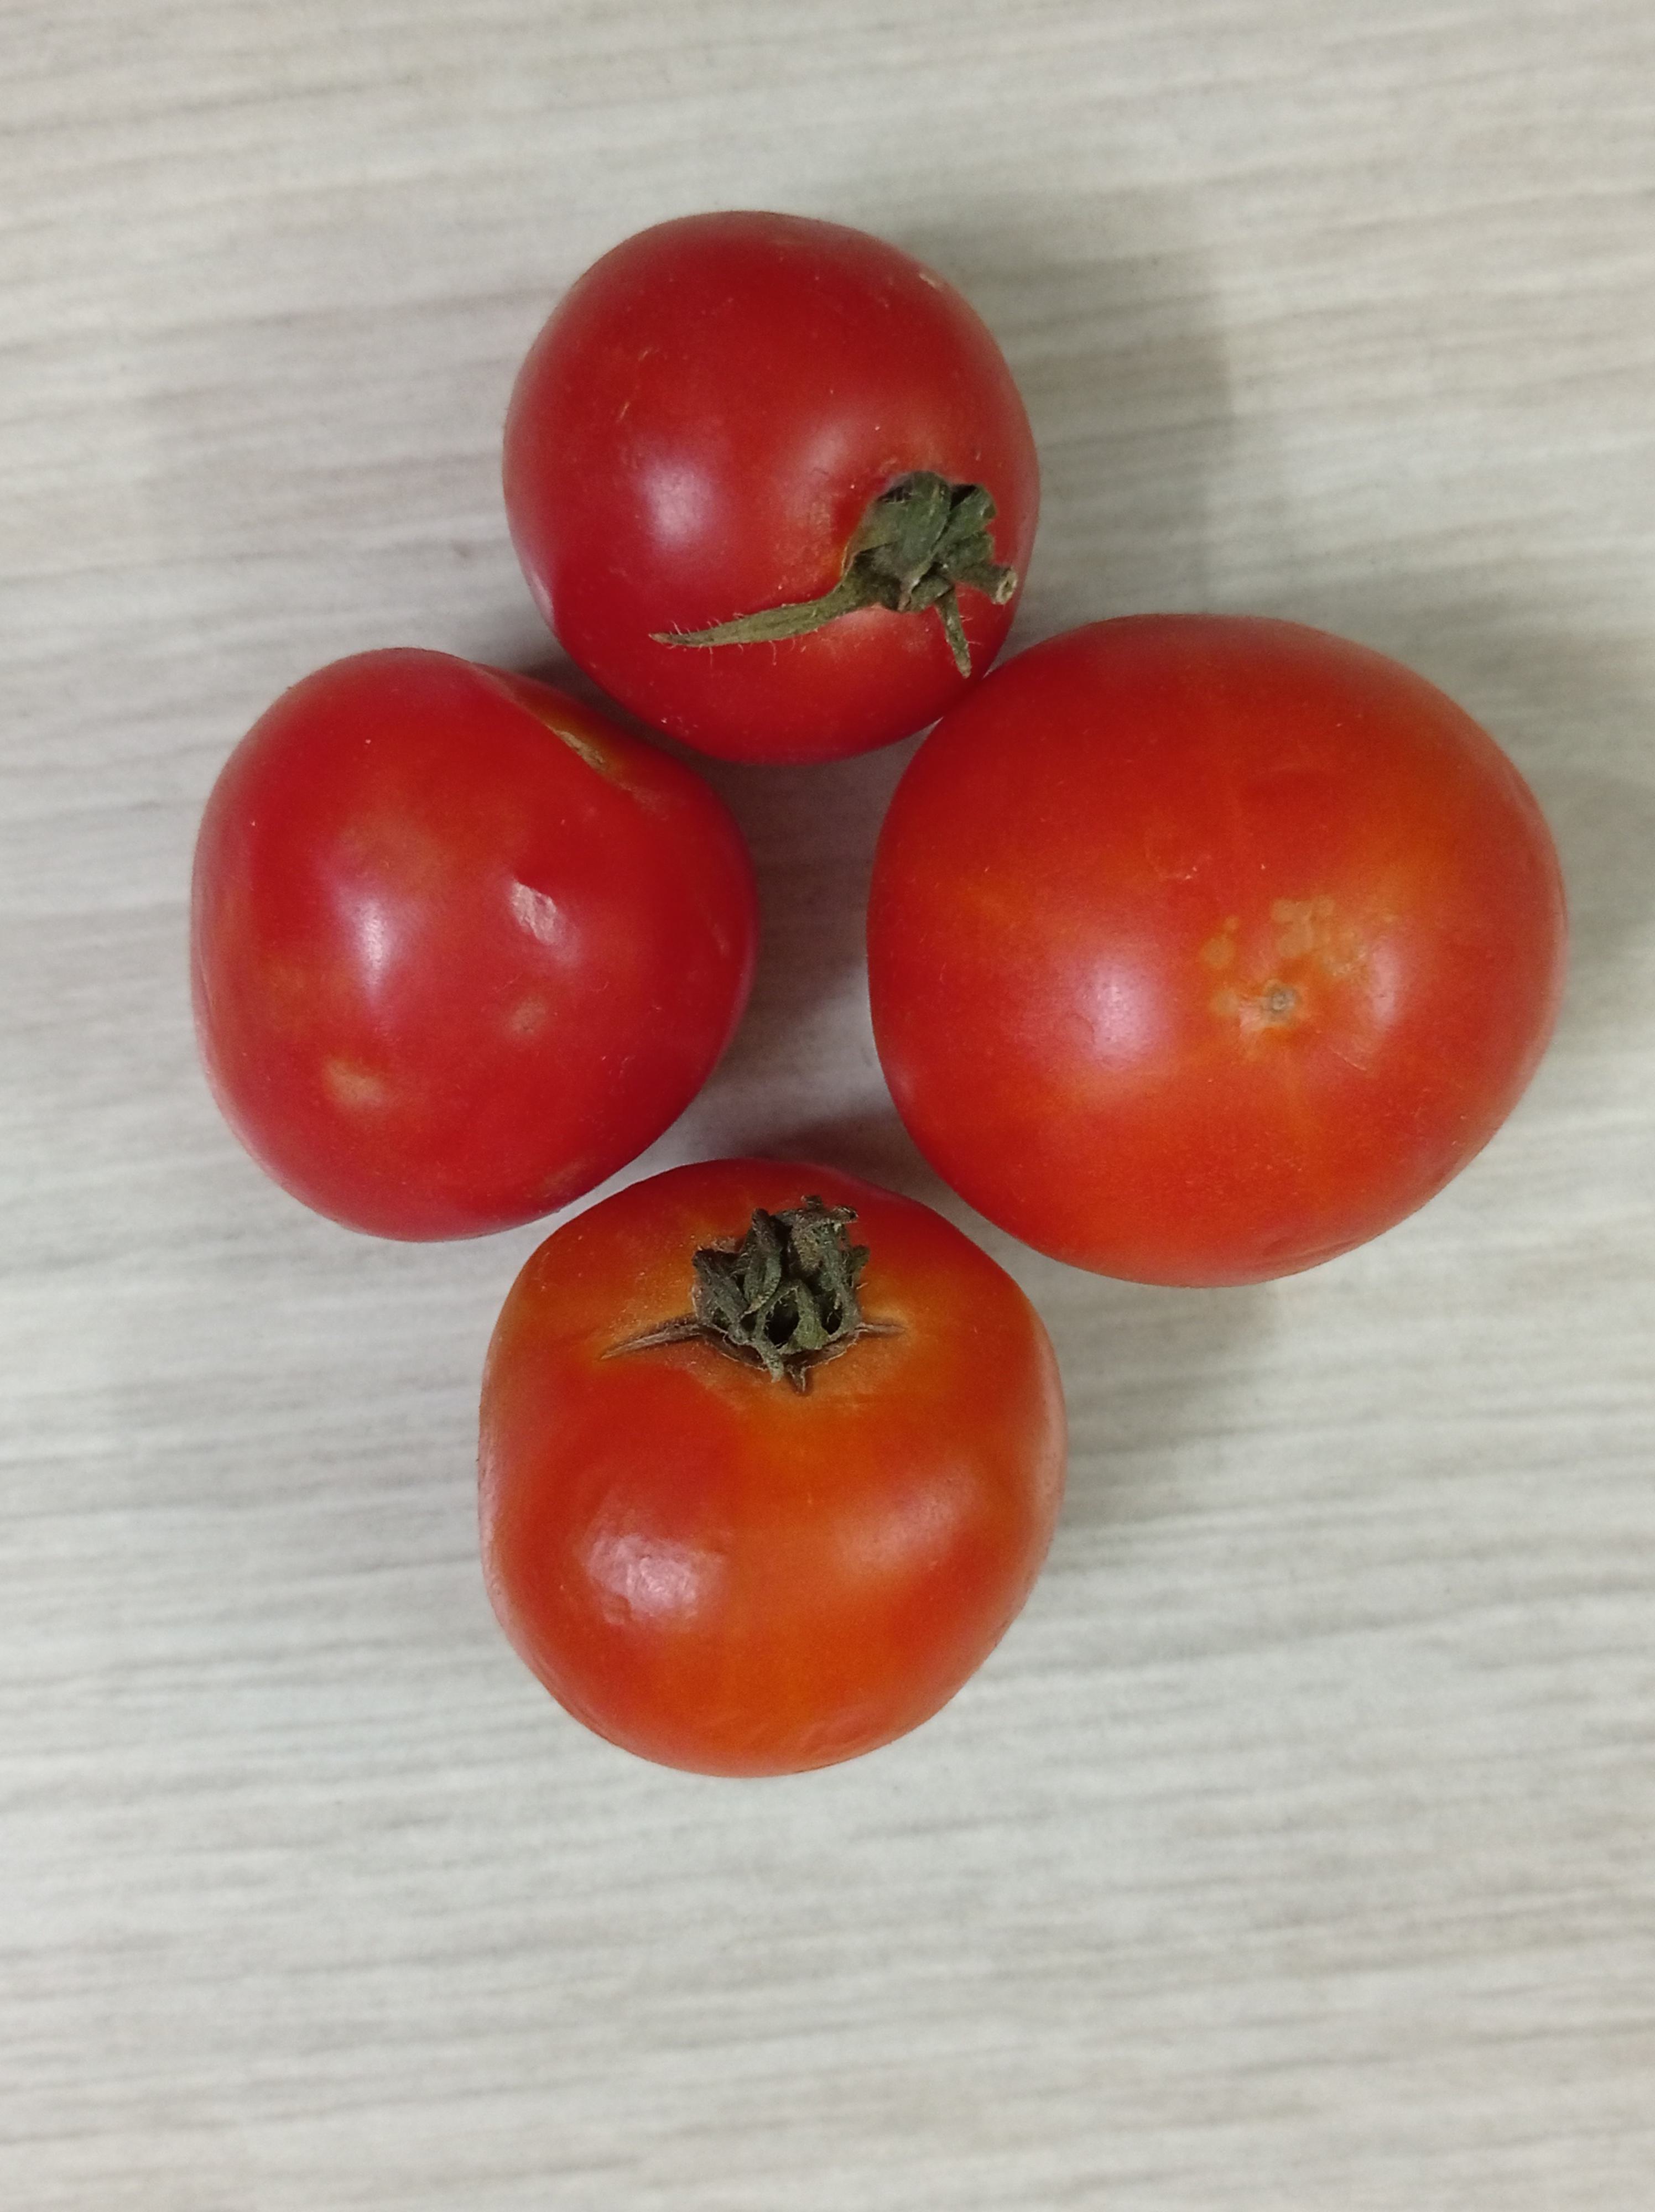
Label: Fresh